Wiouwash State Trail

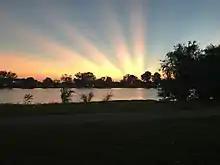
Wiouwash Trail near the Fox River on the UW-Oshkosh campus.

The northern leg of the Wiouwash State Trail is maintained by Shawano County. The northern trailhead is located in downtown Aniwa, Wisconsin. The trail then continues 24 miles to just south of the unincorporated community of Split Rock.